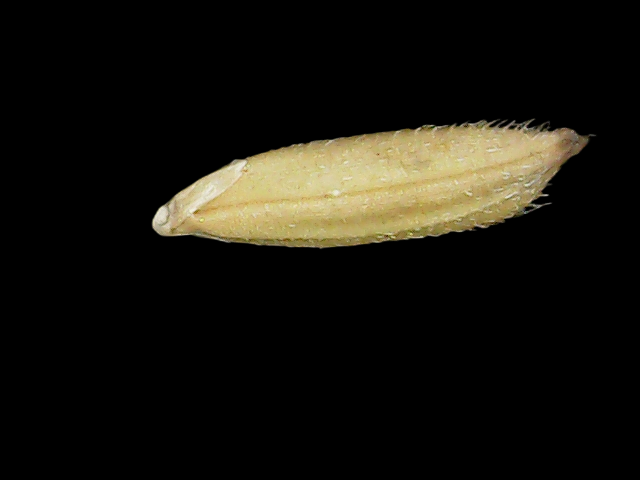
Rice variety: Binadhan23